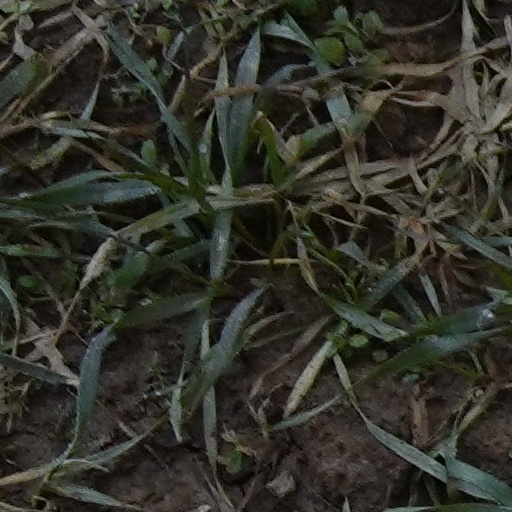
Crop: wheat